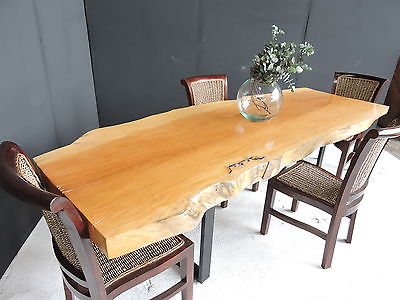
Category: table